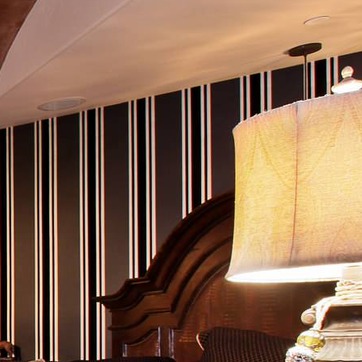
Material: wallpaper